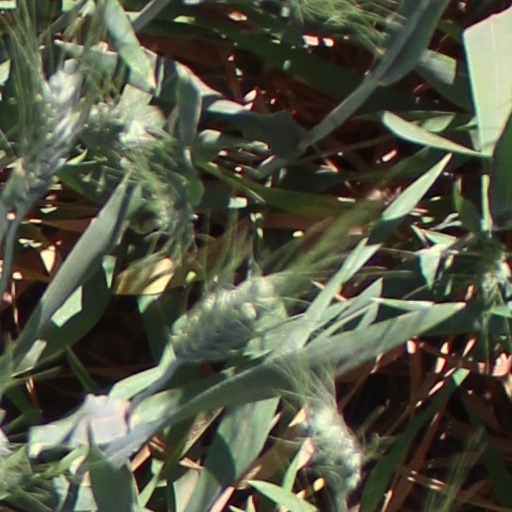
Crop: wheat